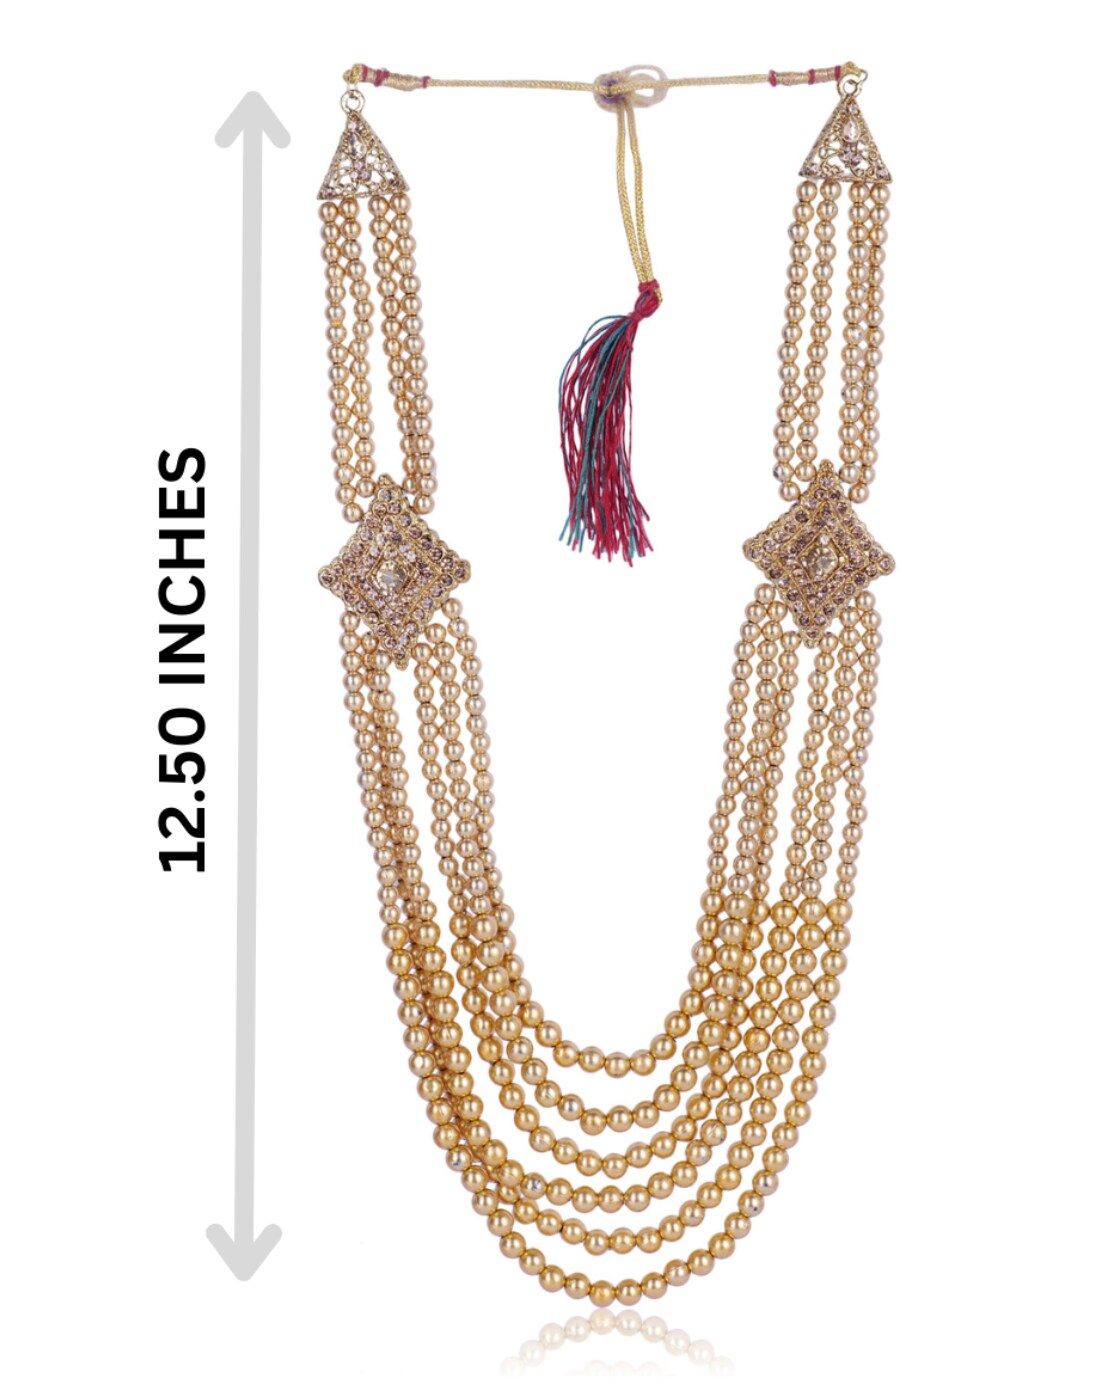
JIYANSHI FASHION: Dulha groom sherwani Necklace/Moti Mala for Men for wedding | Groom Mala and Brooch Set
Type: Chains
Brand: JIYANSHI FASHION
Price: Rs. 729
 Enhance your wedding day look with our Exquisite Groom Mala and Brooch Set, a symbol of elegance and tradition. The vibrant colors and intricate details ensure that it complements your attire, adding a touch of grandeur to your ensemble.
Features: COLOR: CHEEKU,IDEAL: MEN,LONG LASTING